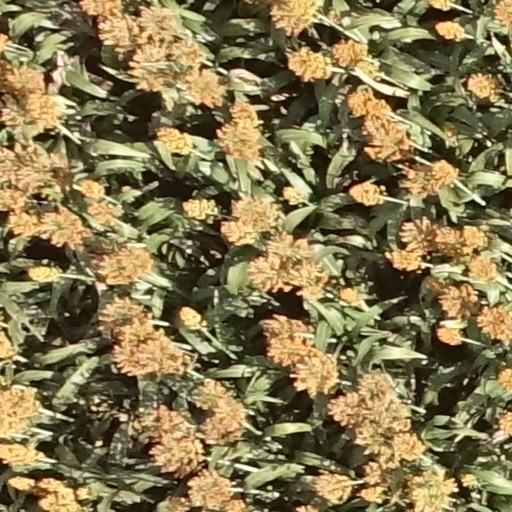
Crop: sorghum